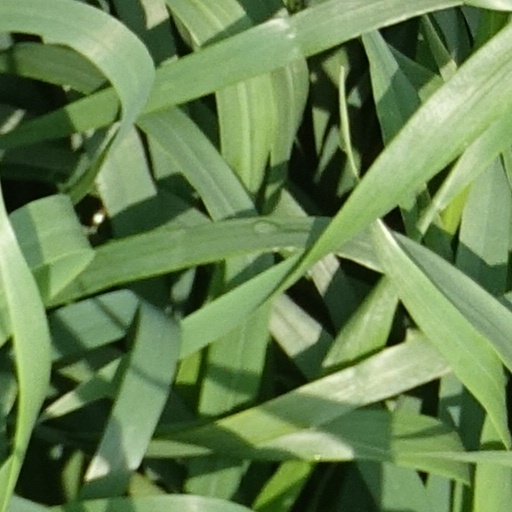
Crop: wheat